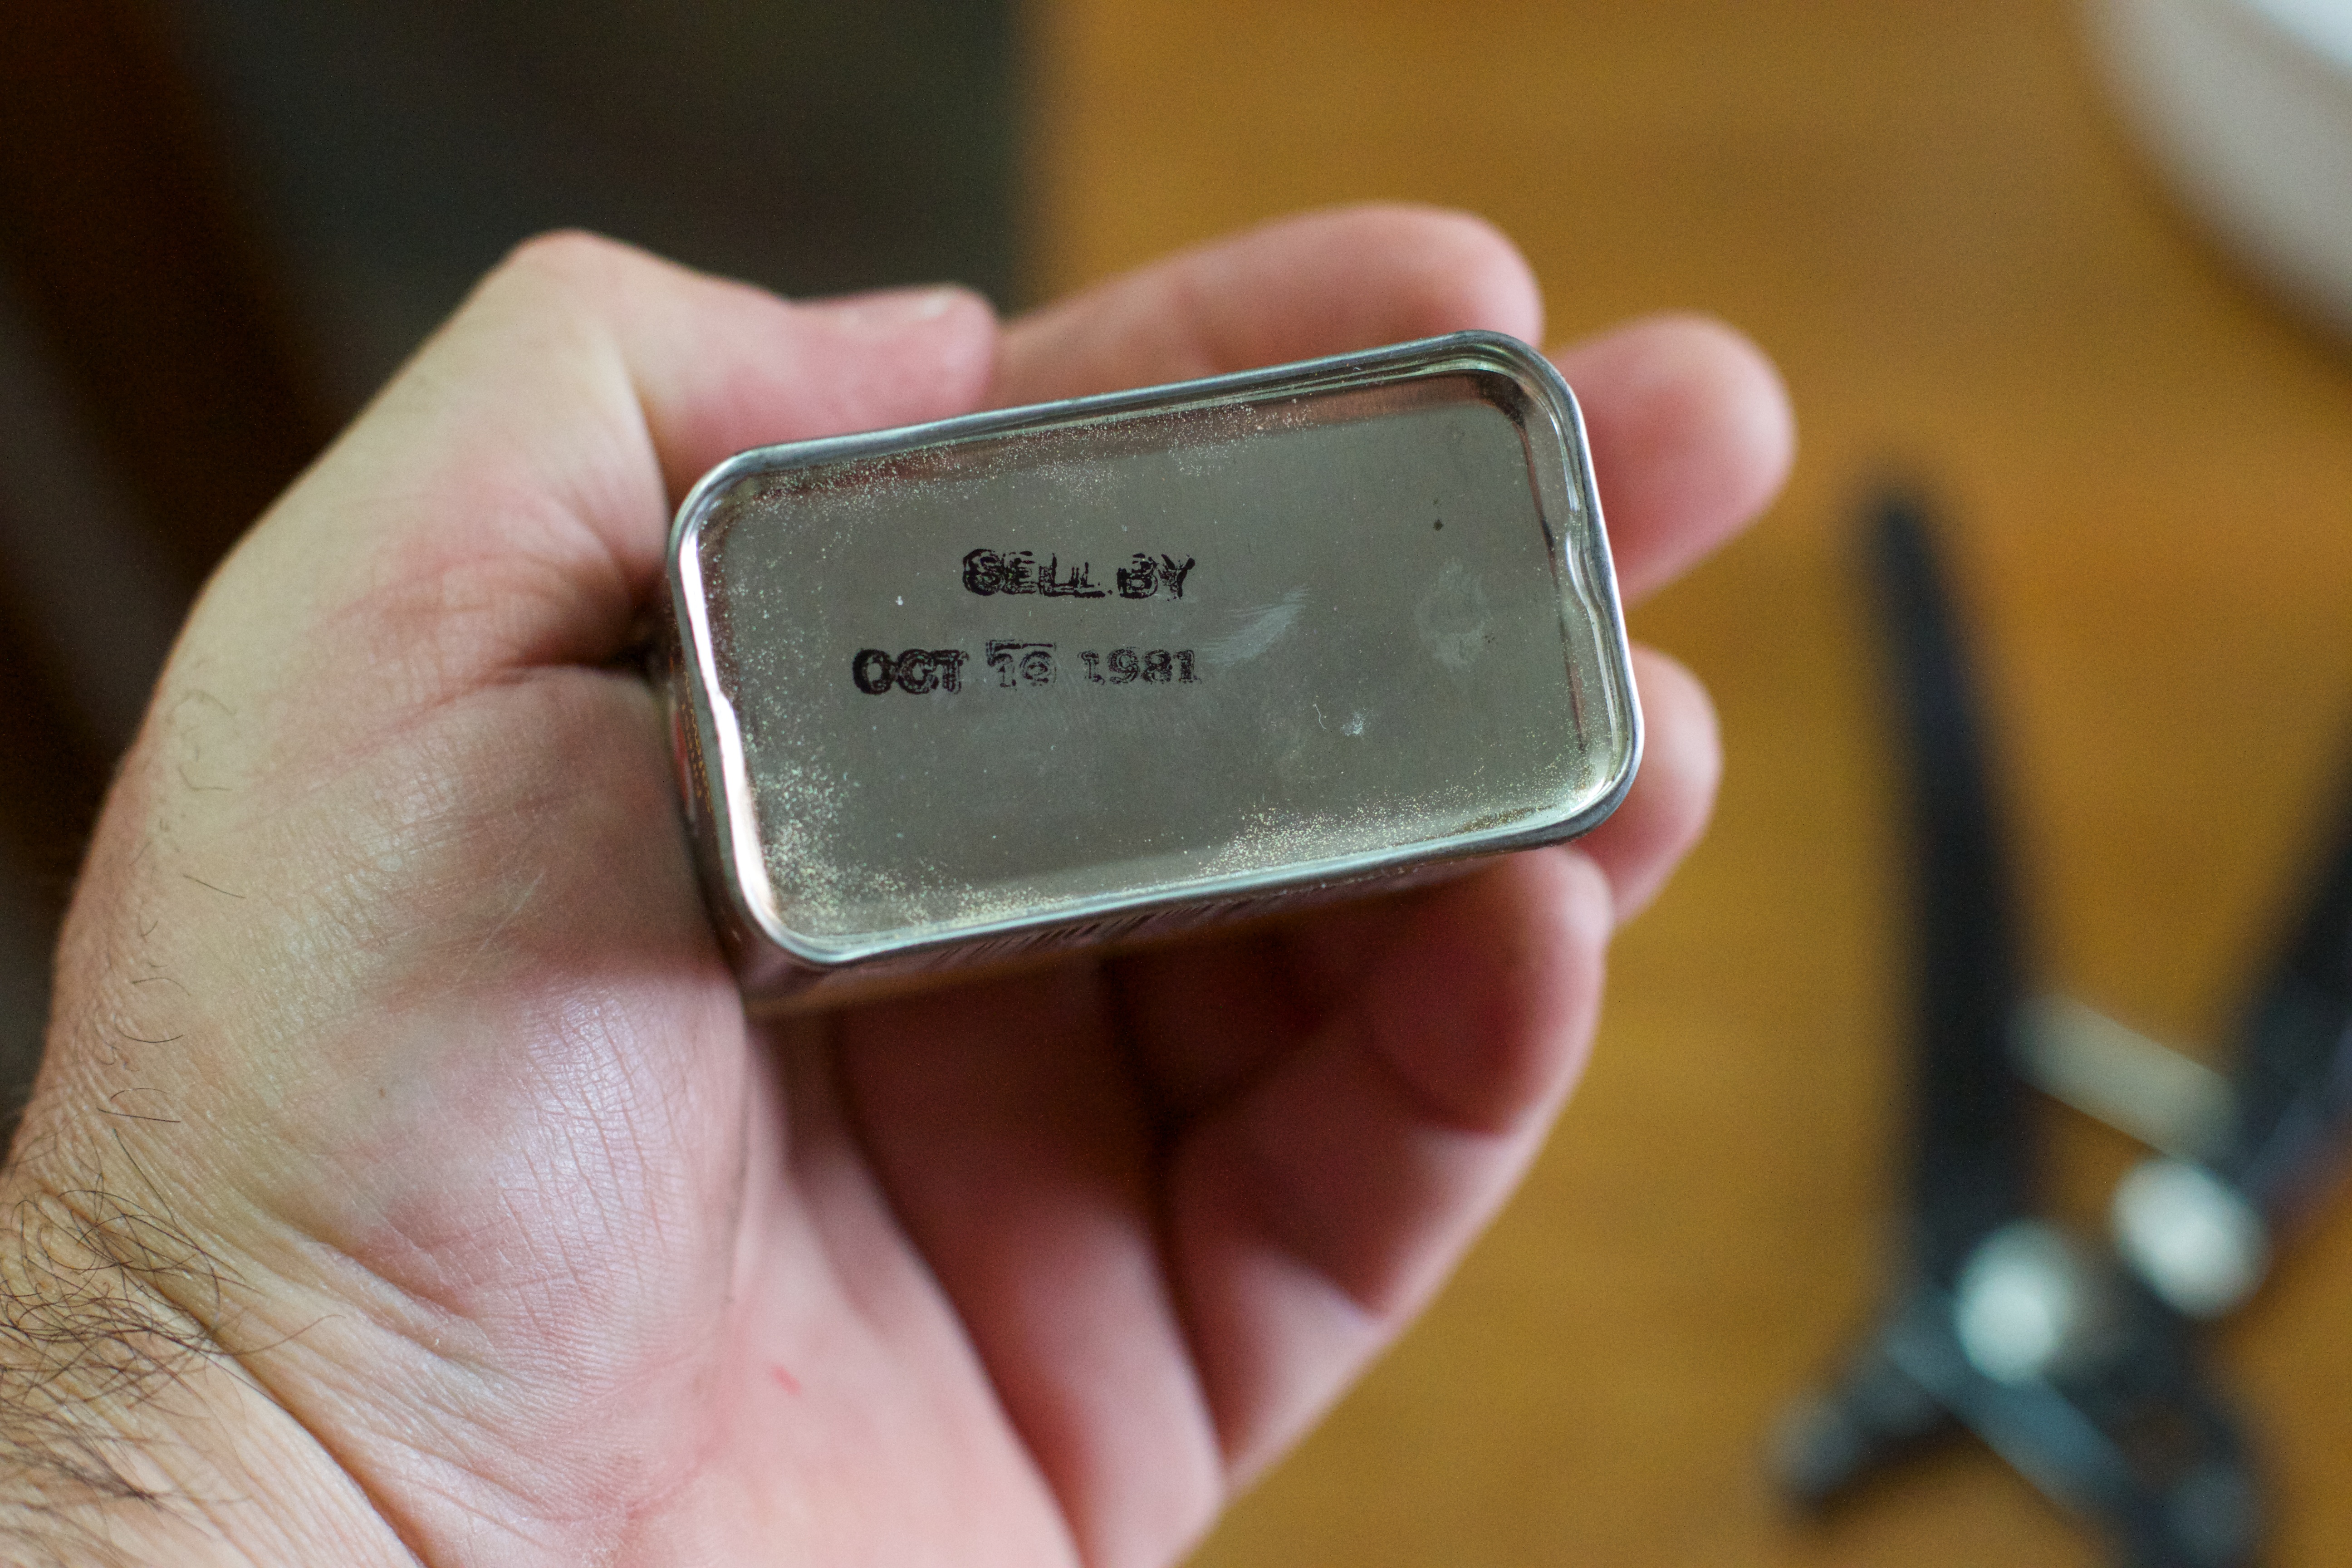
smartphone, hand, technology, finger, gadget, mobile phone, close up, electronics, eye, organ, portable communications device